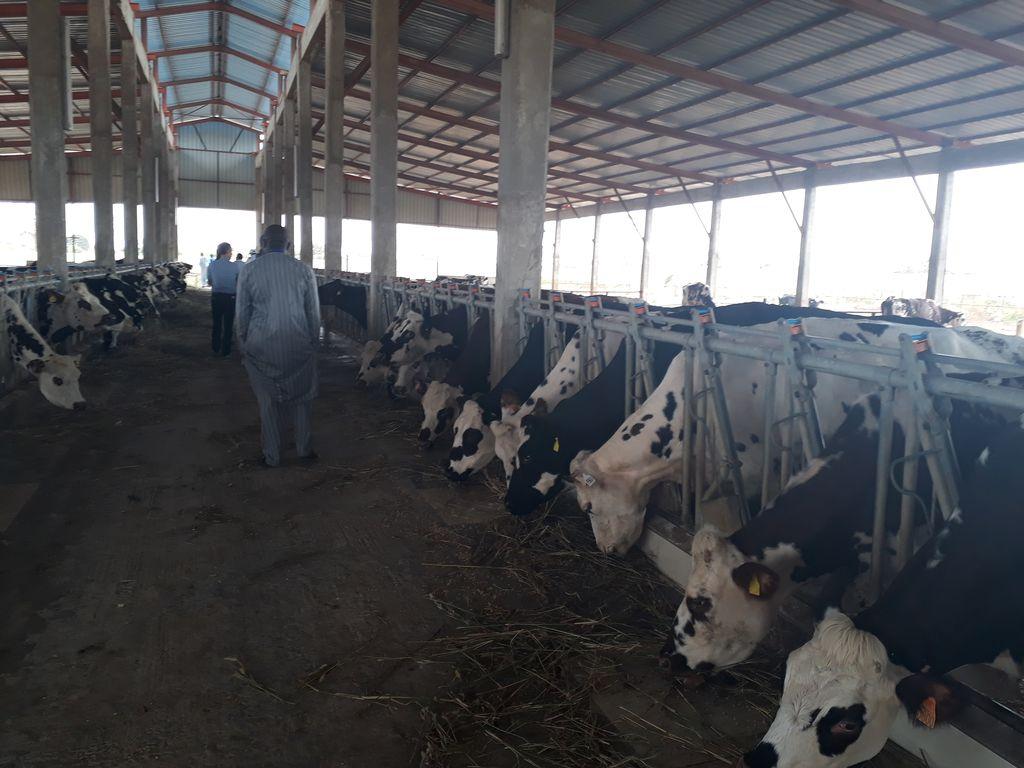
Hapa ni mtu ambayo ako kwa shamba la ng'ombe.Shamba la ng'ombe ni sehemu maalum ambapo watu hufunga ng'ombe kwa ajili ya maziwa,nyama au zao  kwa madhumuni ya biashara au matumizi ya nyumbani.